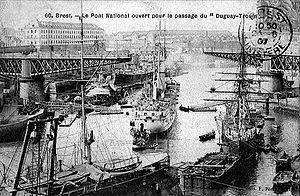
Construit entre 1876 et 1879, le Duguay-Trouin est un ancien bâtiment de transport de la marine fluviale, de la classe Annamite. Nommé Tonkin, il est utilisé dans cette fonction de 1879 à 1884, et principalement affecté à des rotations entre Toulon et Saigon. Transformé ensuite en navire-hôpital il sert en mer de Chine et en Océan Indien de 1884 à 1887. En 1900, il est modifié en croiseur école d'application et prend le nom de Duguay-Trouin.
L'École navale est une école militaire d’enseignement supérieur française qui assure la formation initiale des officiers de la Marine nationale. Ceux-ci sont destinés à occuper des postes de commandement à bord des bâtiments de surface, des sous-marins, dans l'aéronautique navale, dans les formations de fusiliers marins et commandos et au sein des états-majors.
Placée sur une rivière encaissée, en bordure d'une rade fournissant un abri sûr aux navires, le site de Brest est naturellement tourné vers des activités maritimes. Son histoire ne fera que le démontrer.